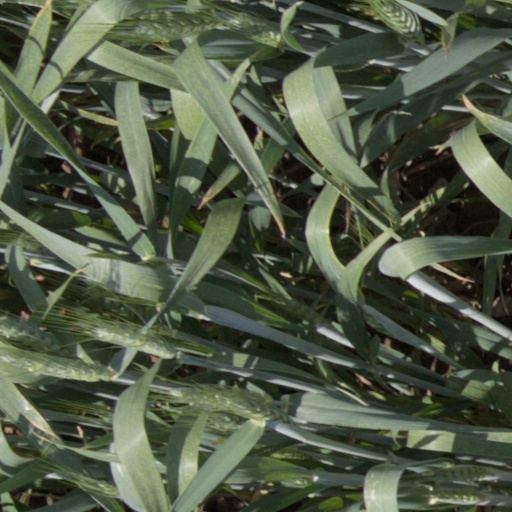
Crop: wheat